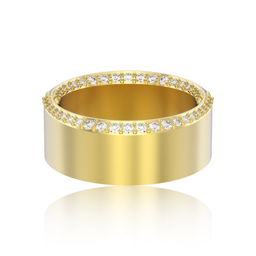
3d illustration isolated yellow gold elegant illusion decorative diamond ring with reflection on a white background